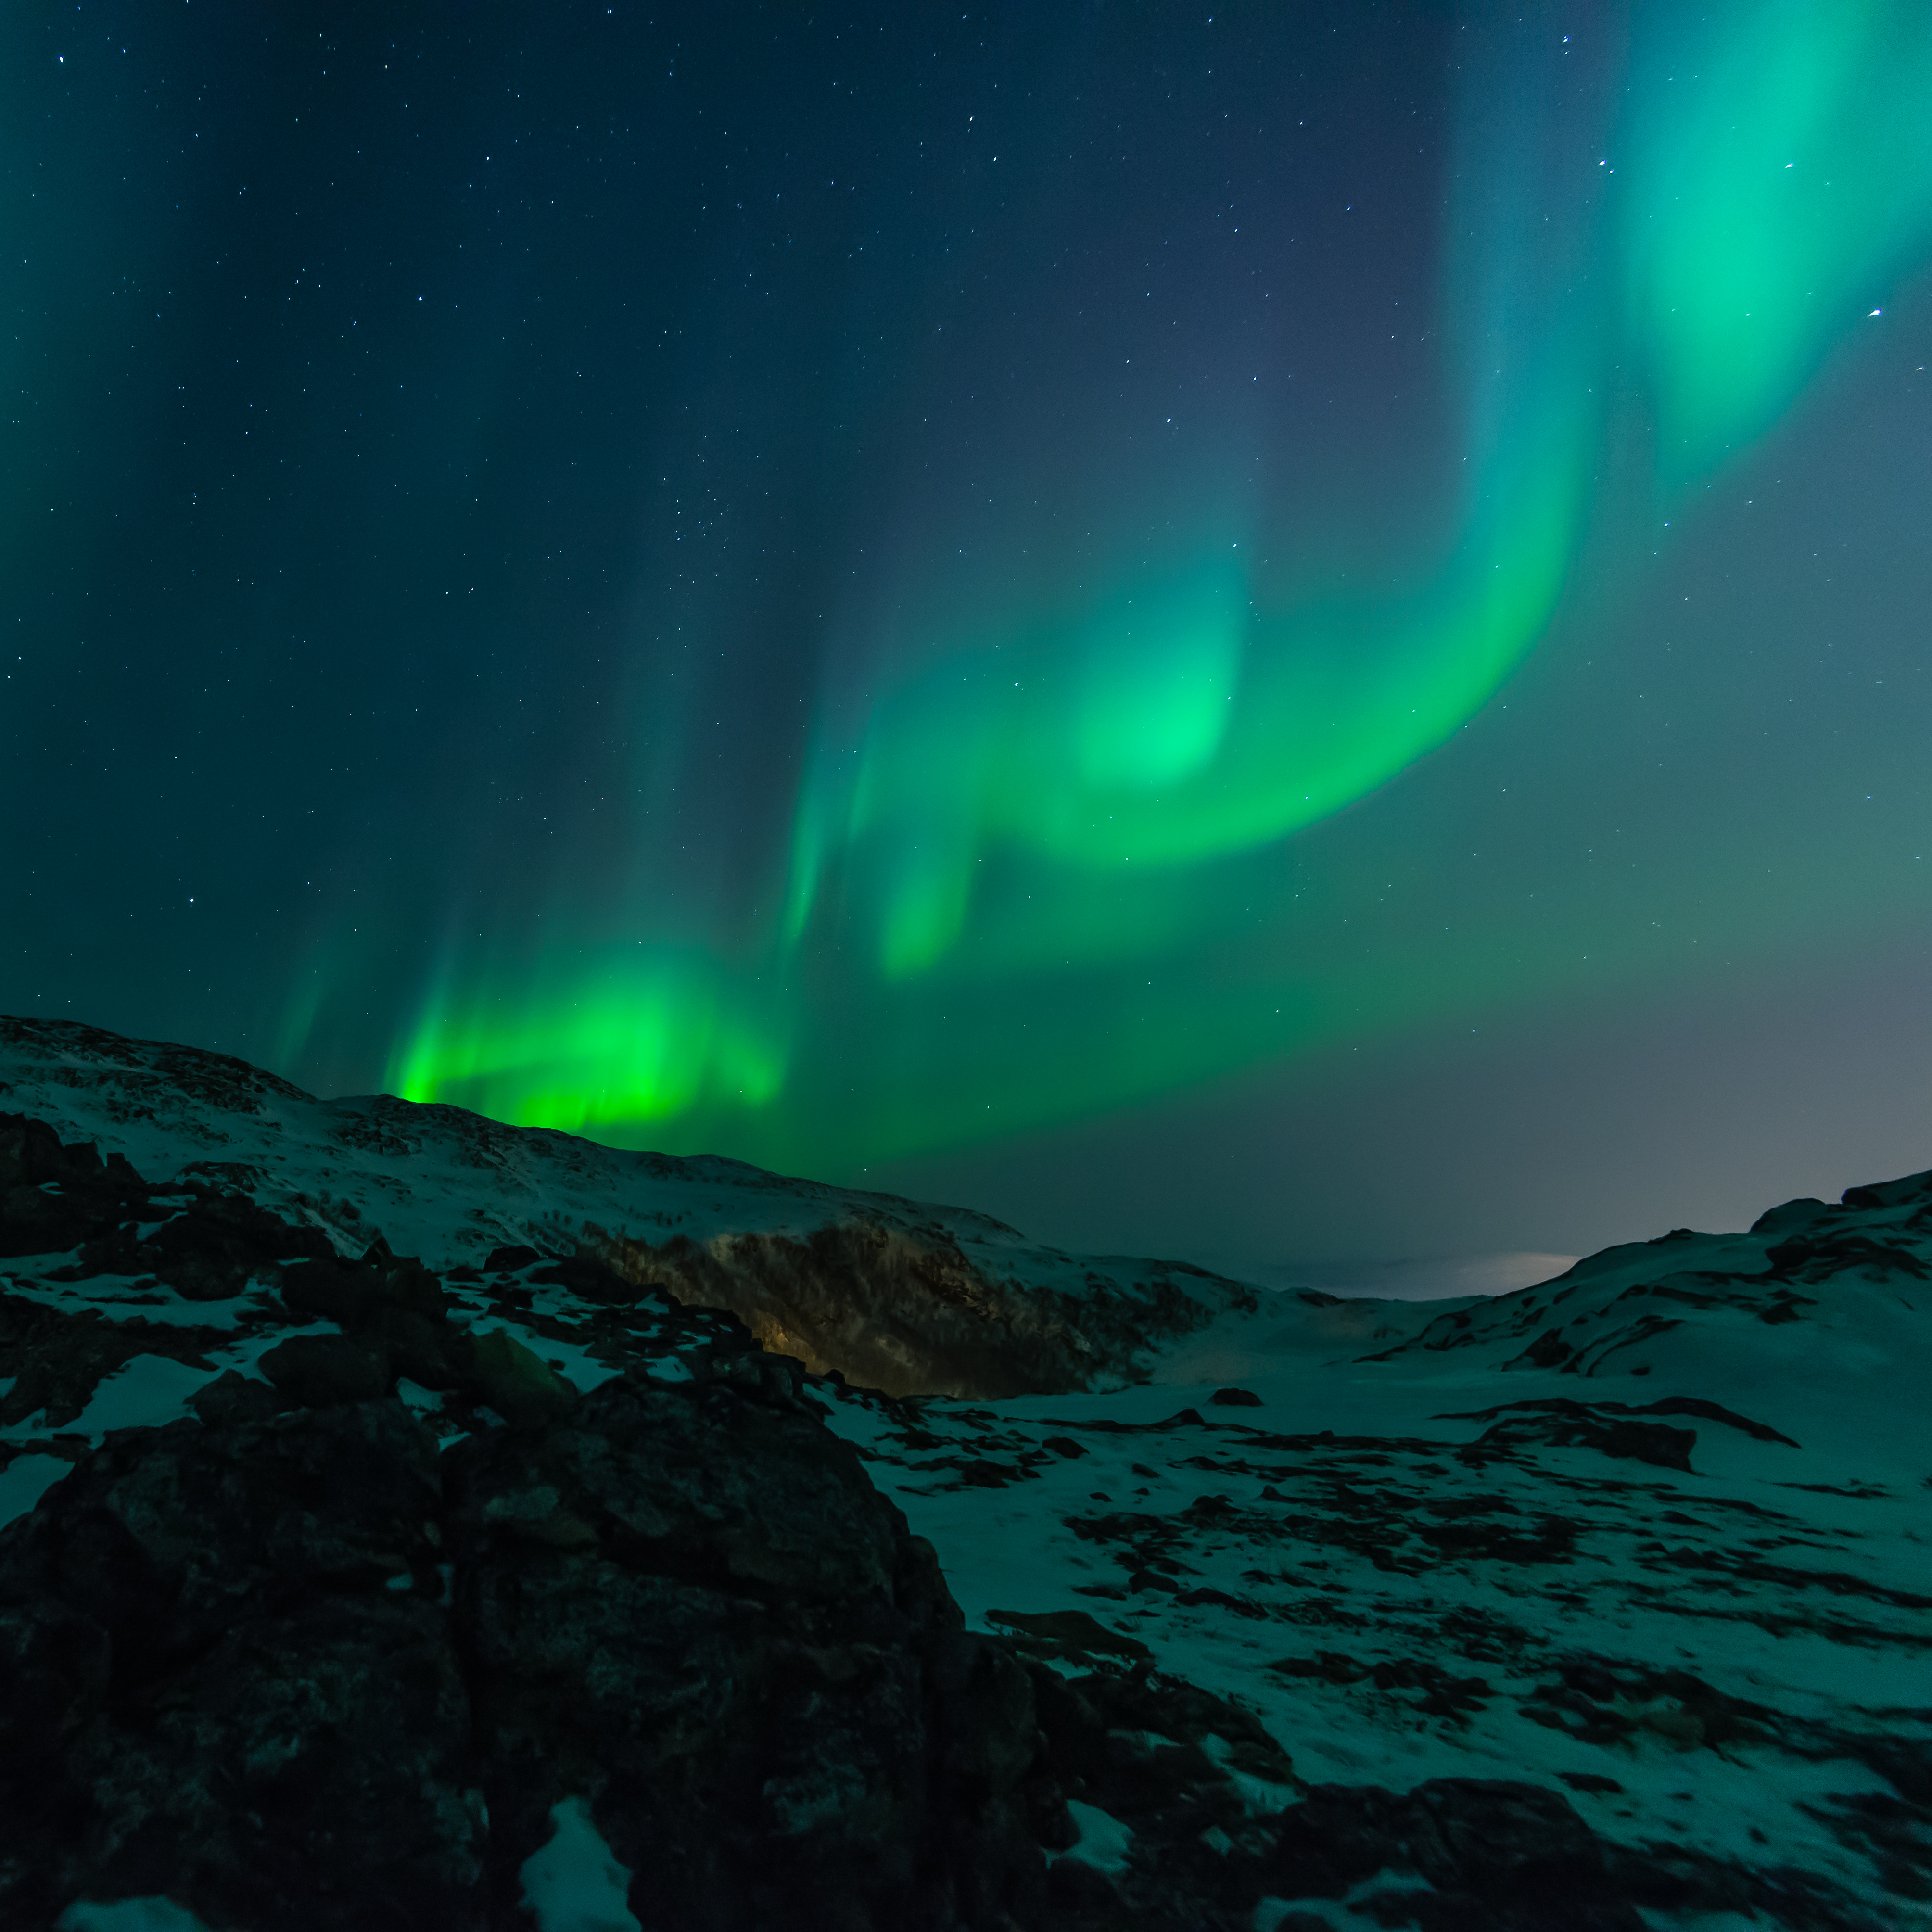
snow, winter, sky, night, atmosphere, colourful, colorful, aurora, aurora borealis, mountains, stars, northern lights